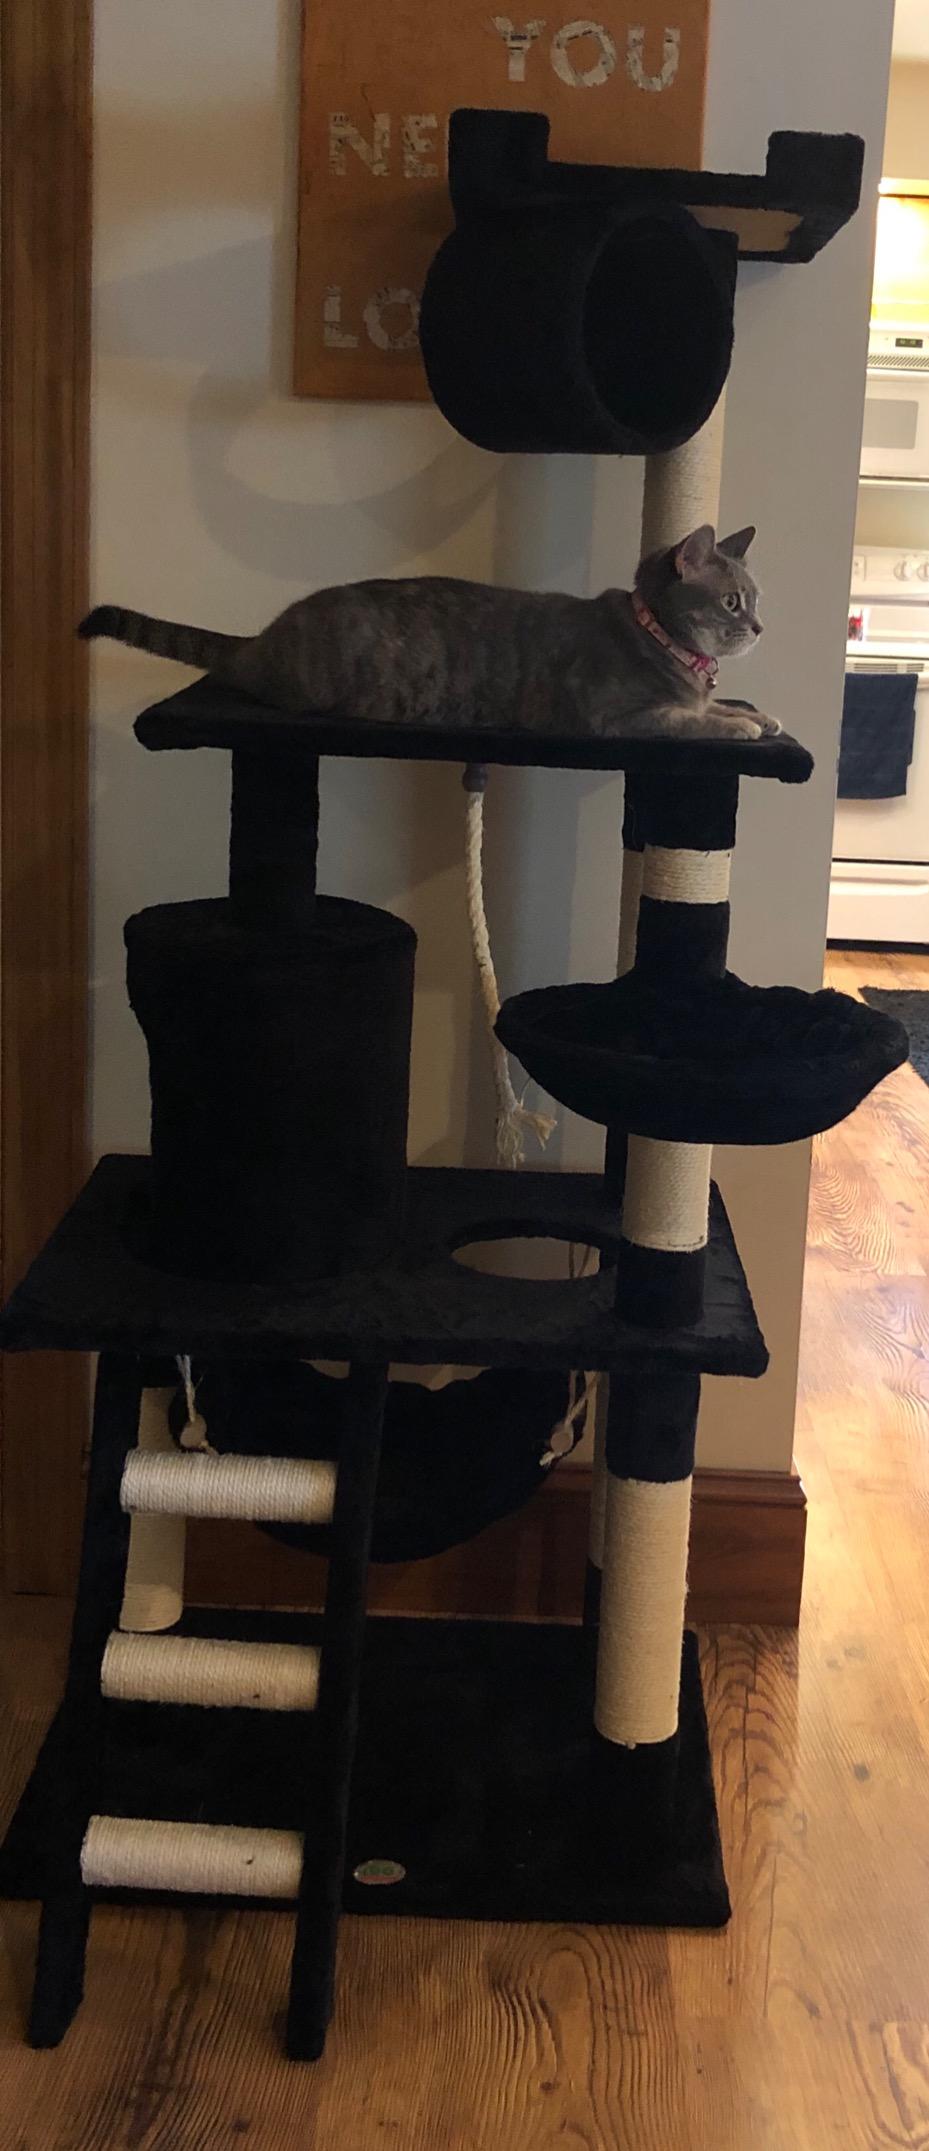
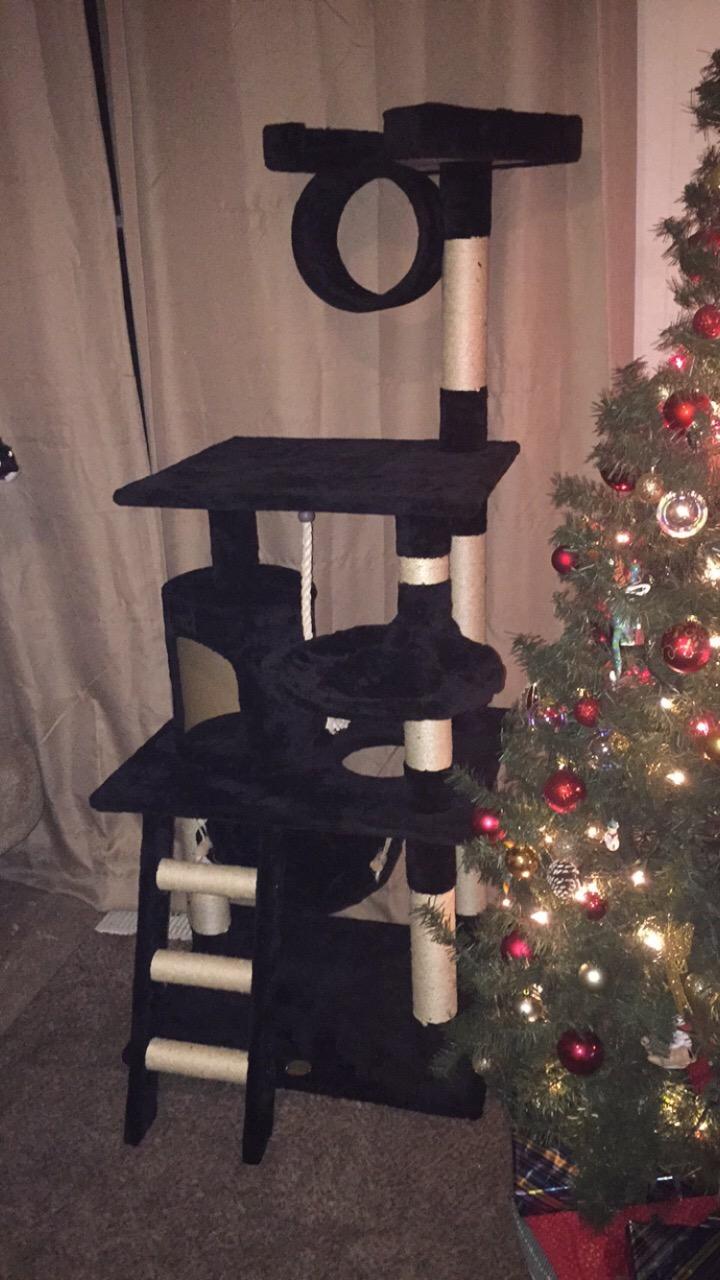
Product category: items_cat tree
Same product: yes